Vidya Academy of Science and Technology, Thrissur

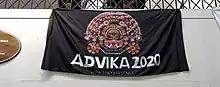
Advika is the annual arts & cultural fest of VAST

For both BTech and MCA programmes, 50% of the students are selected by the Government of Kerala from the rank list prepared based on the Common Entrance Examination conducted by the commissioner of entrance examinations, and 50% of the students are selected by the management from a list prepared by them.